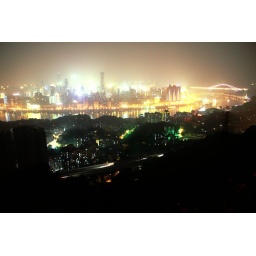
from one tree hillchongqing,china over the yangtze river